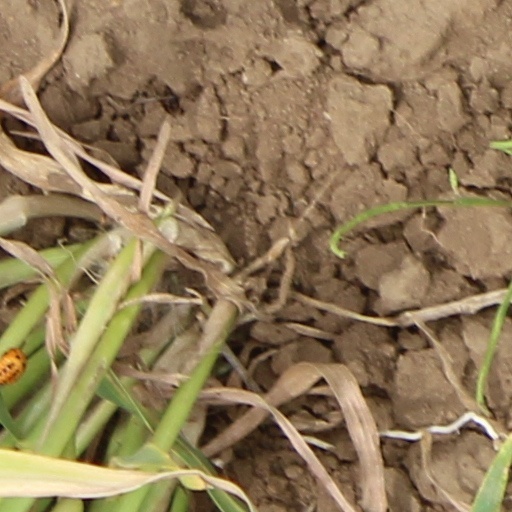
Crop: wheat